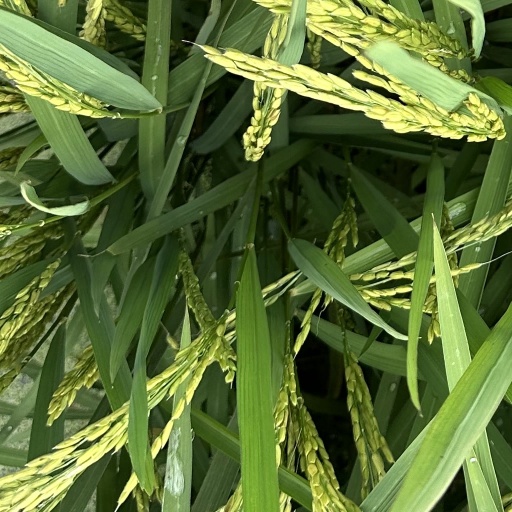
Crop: rice